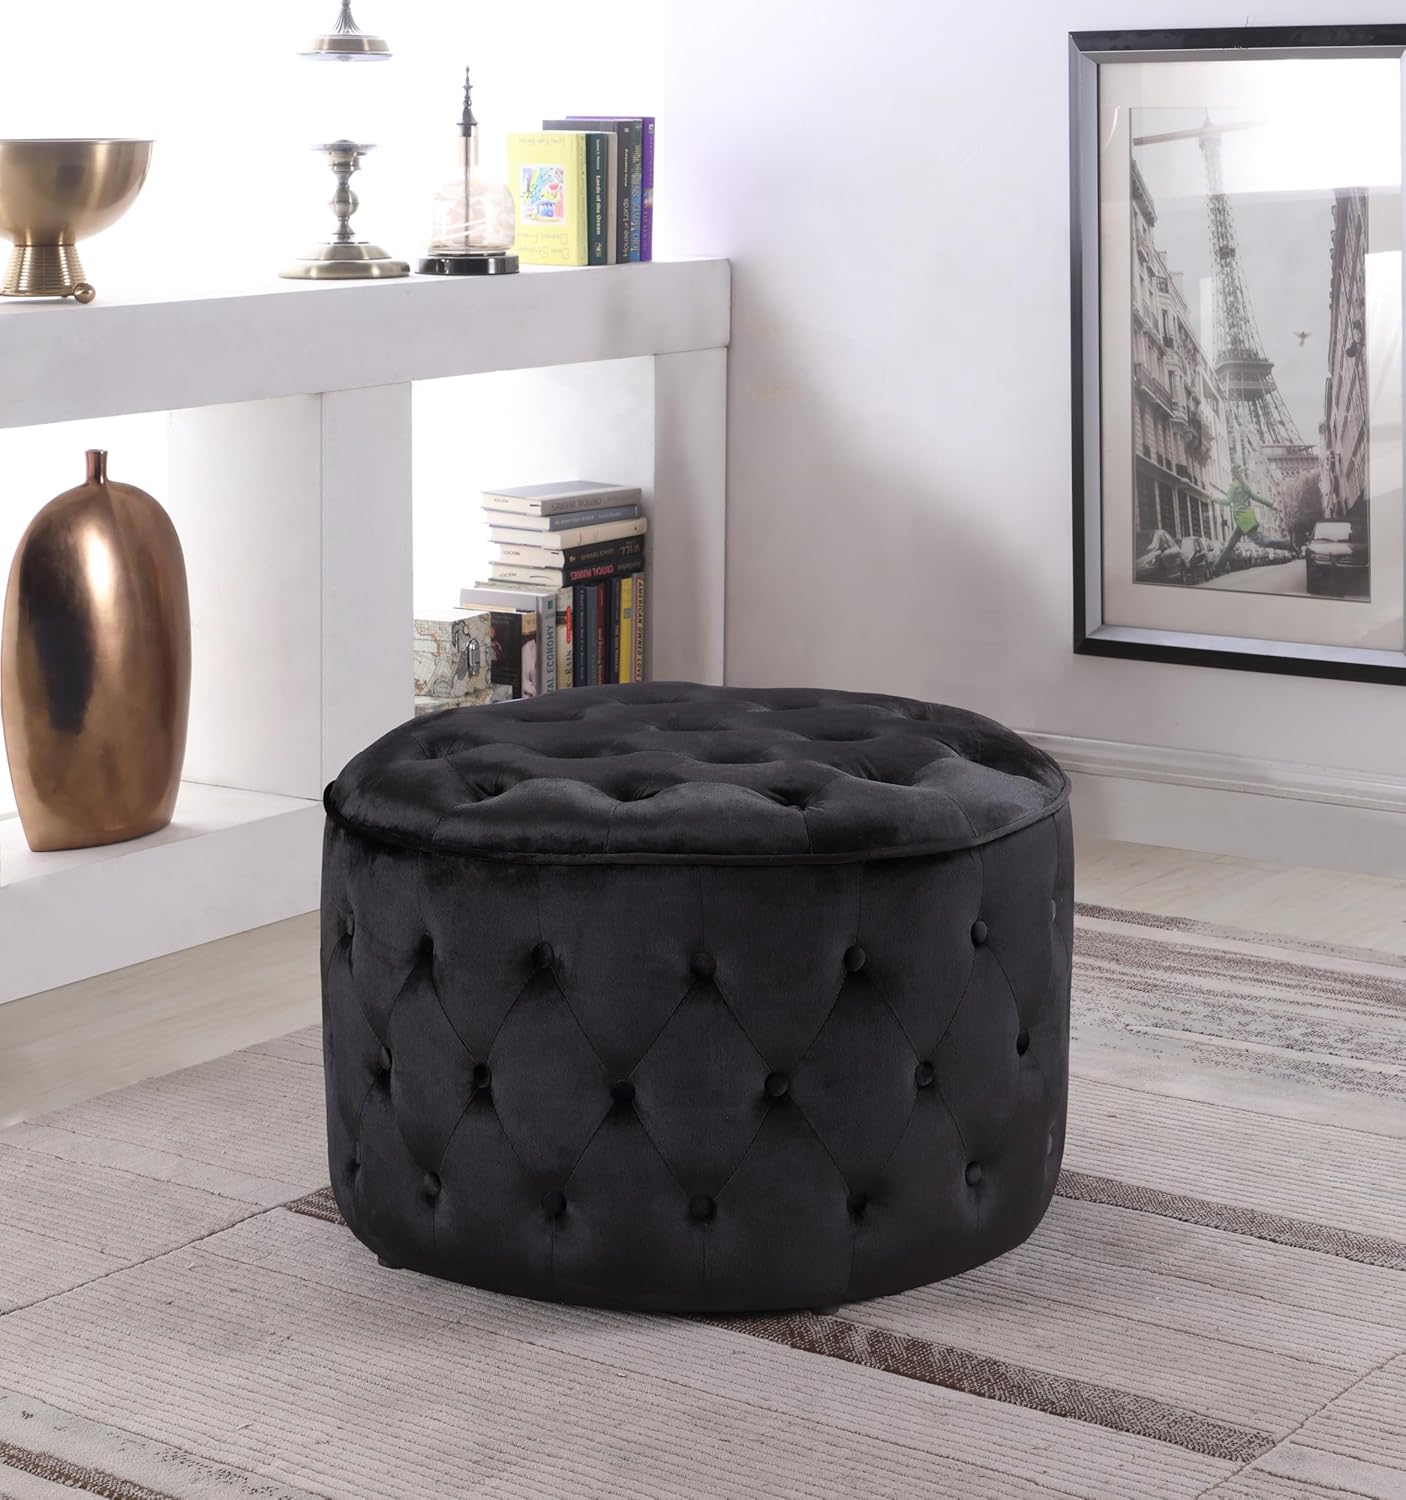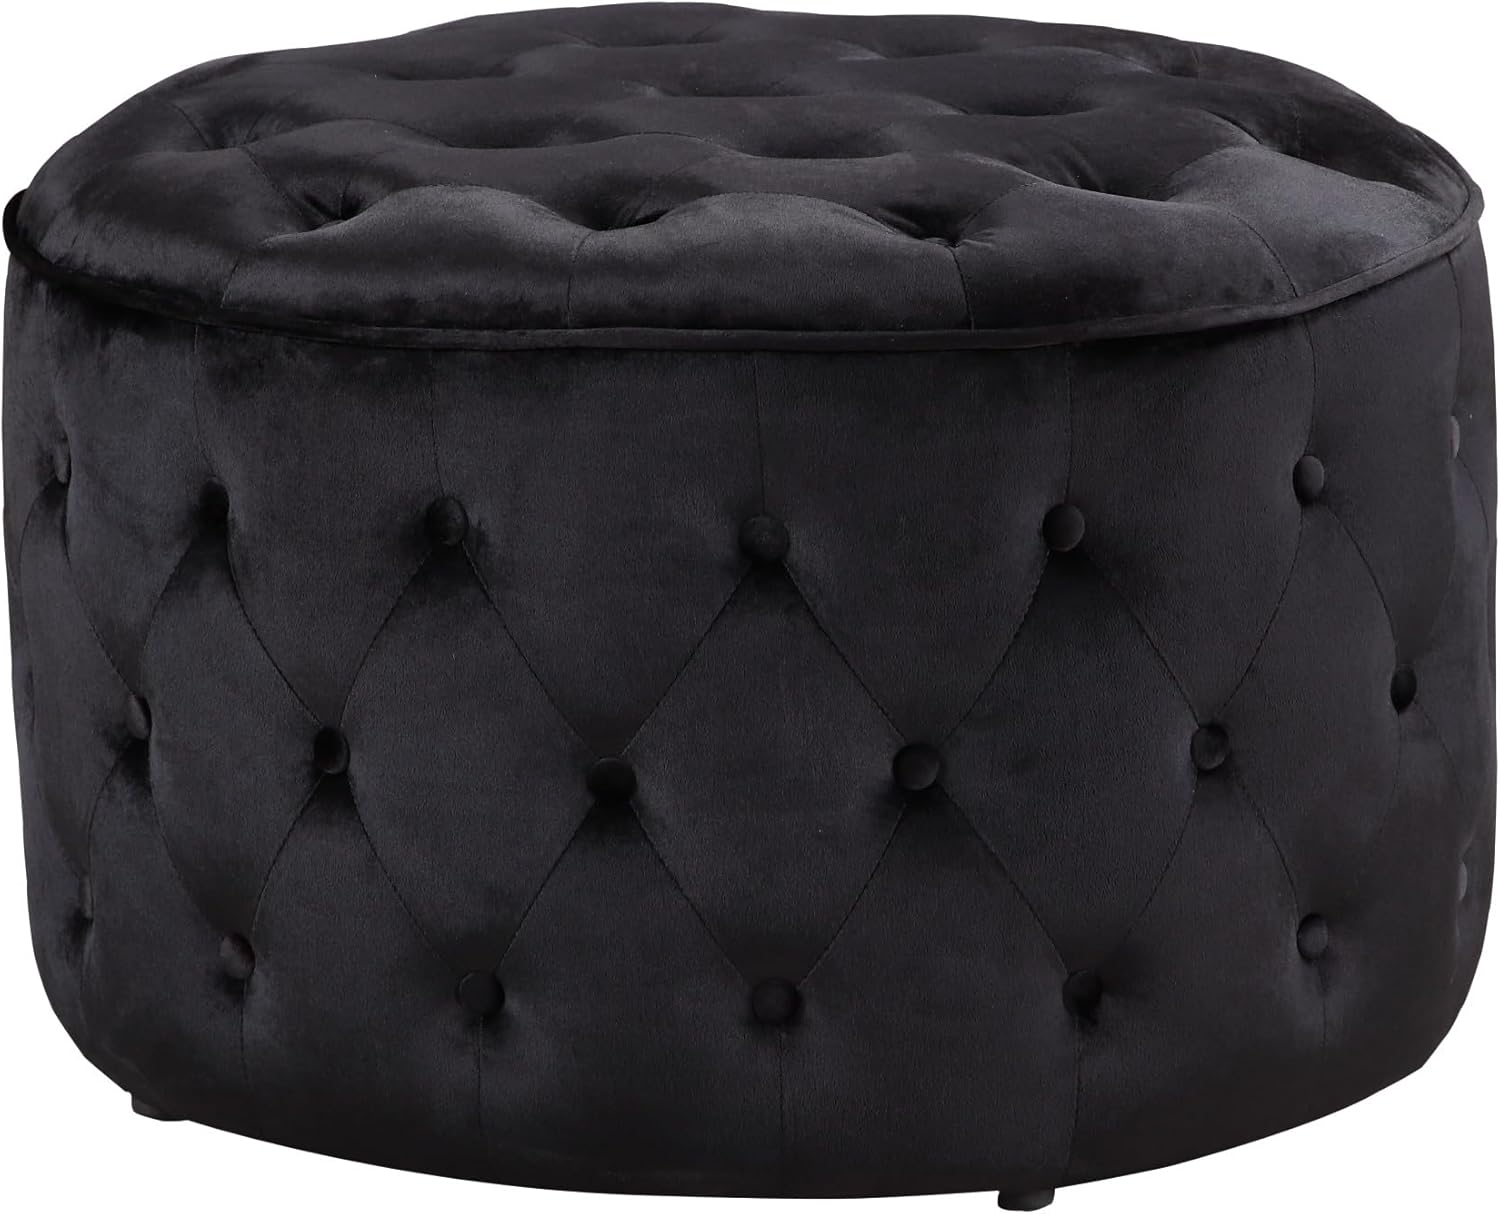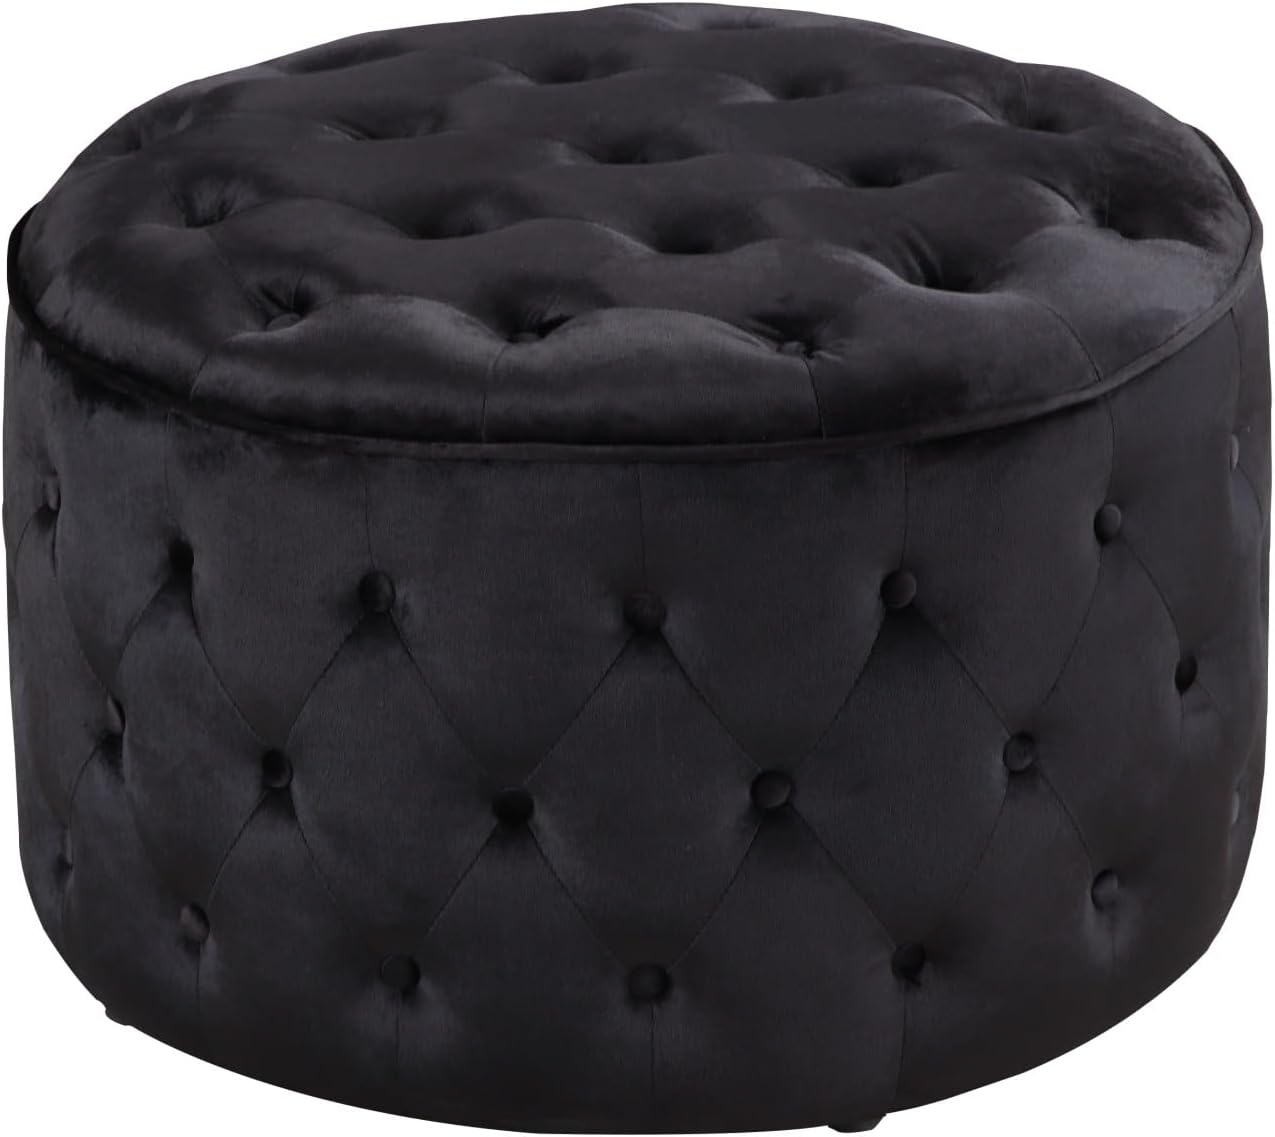
Iconic Home Batya Ottoman Button Tufted Velvet Upholstered Round Pouf Modern Contemporary, Black
Category: Amazon Home
This round pouf Ottoman doubles as extra seating and functional décor for virtually any environment. Softened contemporary design features luxe velvet upholstery and chic, all around button tufting. In an instant, adds a touch of timeless elegance to your room.Includes• 1 Ottoman Specifications • Color: Black• Product Length: 31”• Product Width/Depth: 31”• Product Height: 19”• Materials: velvet upholstery, multi density foam seatingFabric and Design • Premium quality velvet upholstery• Clean, sleek lines create a look that fits a contemporary or urban settingFeatures • Luxurious plush multi density cushioning to relax in comfort and style• Built to last with premium fabrics, materials, and expert craftsmanshipCare Instructions  Spot clean onlyThis digital images we display have the most accurate color possible. However, due to differences in computer monitors, we cannot be responsible for variations in color between the actual product and your screen.
Features: SITTING PRETTY – Clean and sleek design abounds on the Batya Ottoman – From its luxe velvet upholstered cushioning to its all around button tufting, every detail makes this a timeless piece suitable for any décor – This accent piece is perfect for your living room, den, lounge, bedroom or office – Use as additional seating, a coffee-table, or just a place to rest your feet - Often seen paired together in a set of two | FABRIC: LUXURIOUS VELVET UPHOLSTERY - Expertly upholstered in premium quality velvet fabric - The plush texture of this velvet creates a rich and luxurious feel | DESIGN: STYLISH MODERN CONTEMPORARY LOOK - Fashion forward contemporary design creates a bold statement making piece with sleek and clean line that is as much as art to behold as it is furniture to be used | COMFORT: PLUSH MULTI DENSITY CUSHIONING - Plush multi density foam fill allows for a soft yet supportive seat - You and your guests will relax in comfort and style | QUALITY: ENGINEERED TO PERFECTION - All Chic Home Furniture products are made with durable top of the line materials under strict quality control standards that create a lasting piece for your home